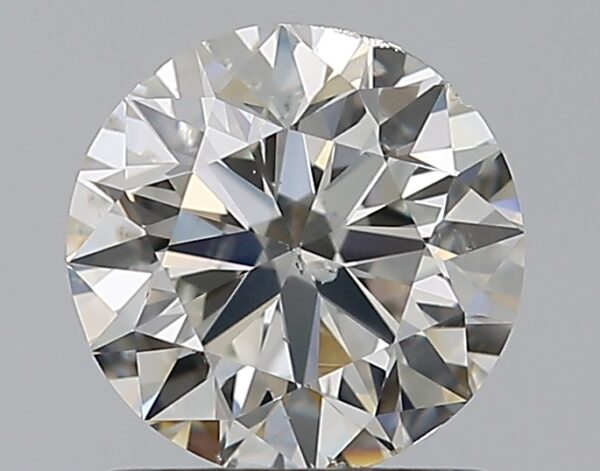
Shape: round
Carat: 1
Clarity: SI2
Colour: I
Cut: VG
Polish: VG
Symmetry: GD
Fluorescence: N
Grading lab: GIA
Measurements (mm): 6.25 x 6.33 x 3.99